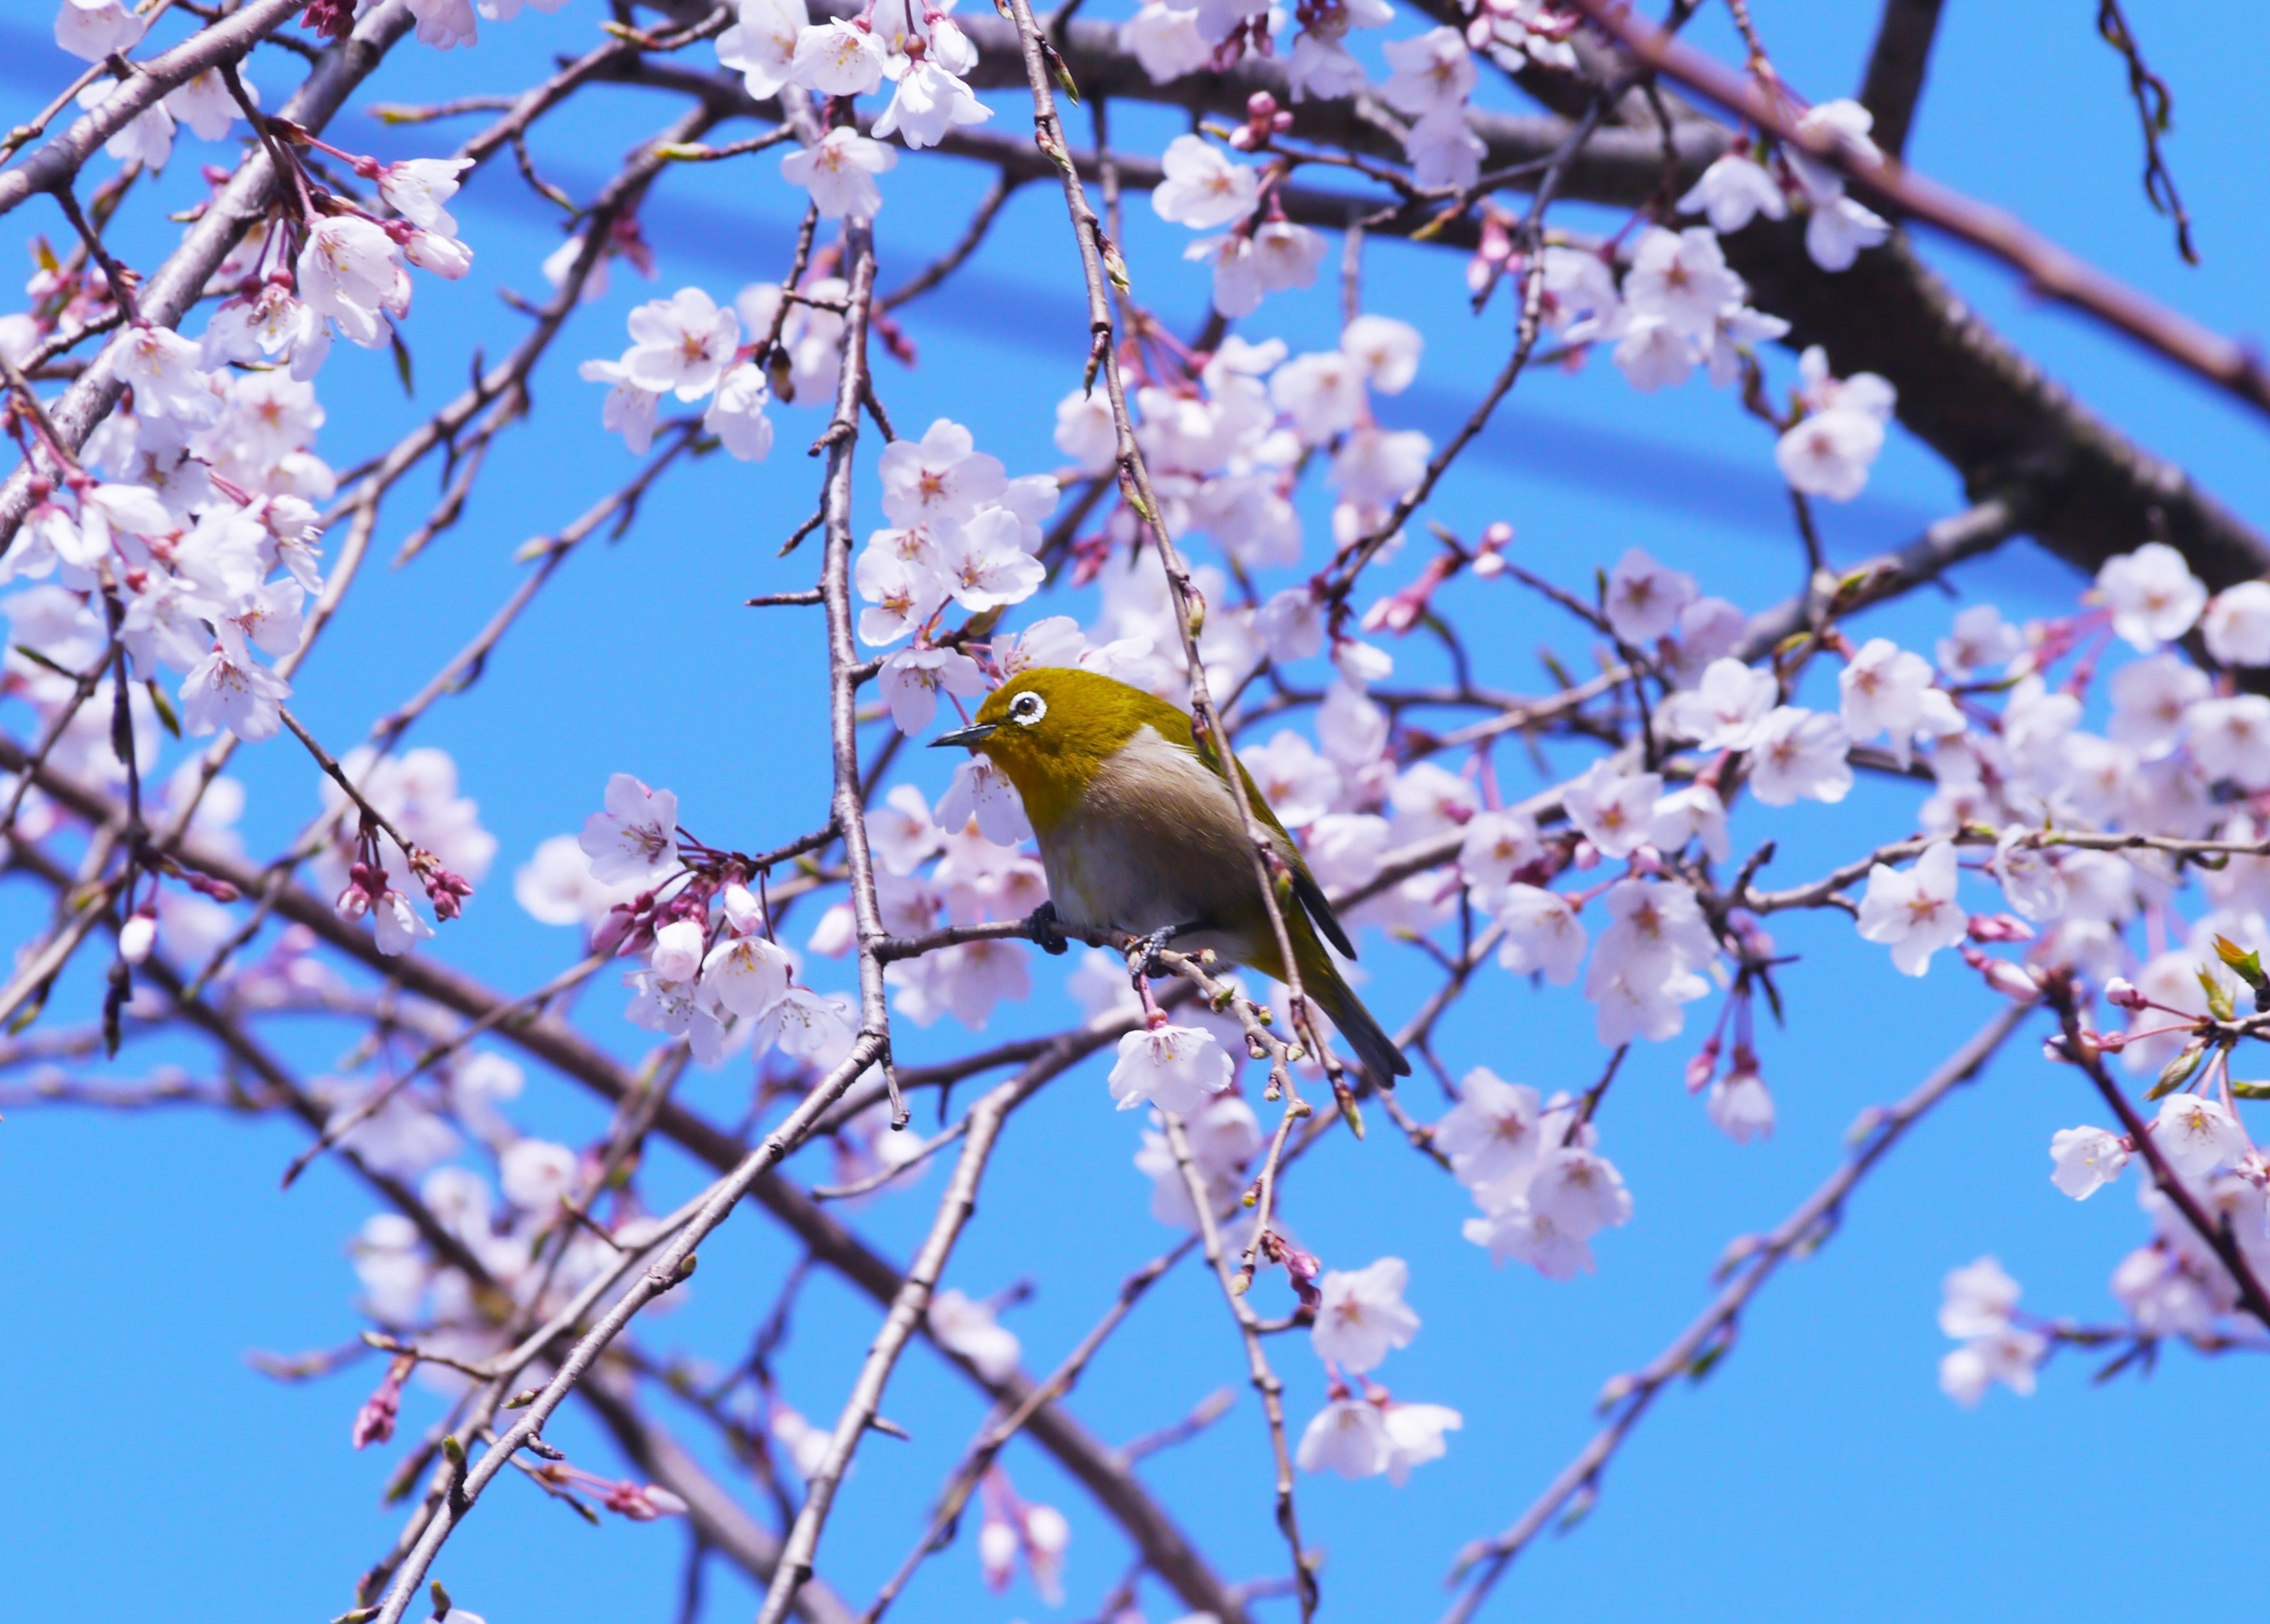
tree, branch, blossom, bird, plant, flower, cute, spring, green, produce, blue, pink, japan, cherry blossom, blue sky, flowers, kanagawa, cherry, yokosuka, otsu city, potential, 3 months, antomasako, in full bloom, japanese white eye, weeping cherry tree, in 2016